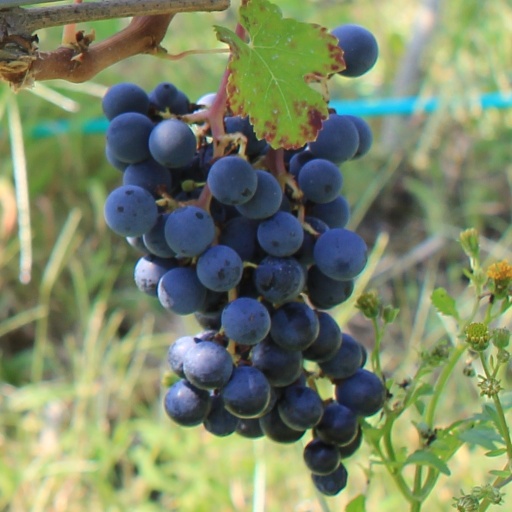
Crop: grape